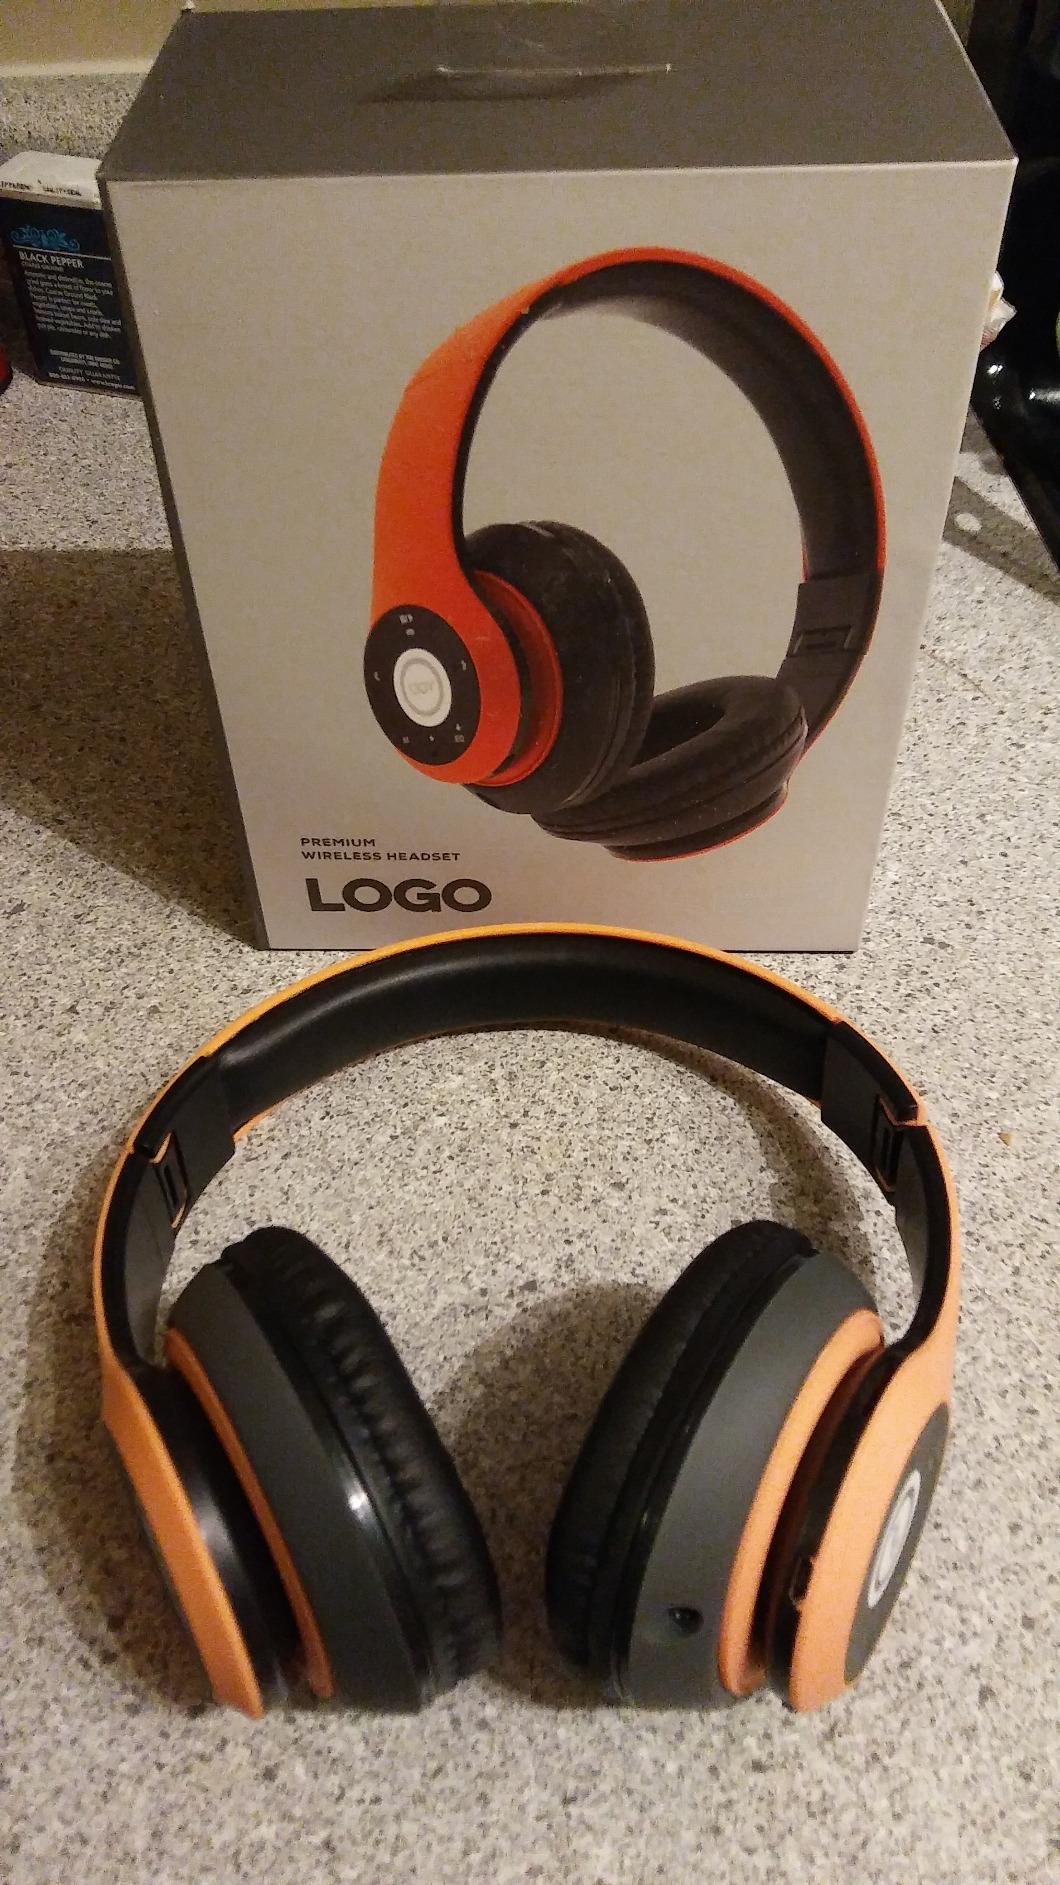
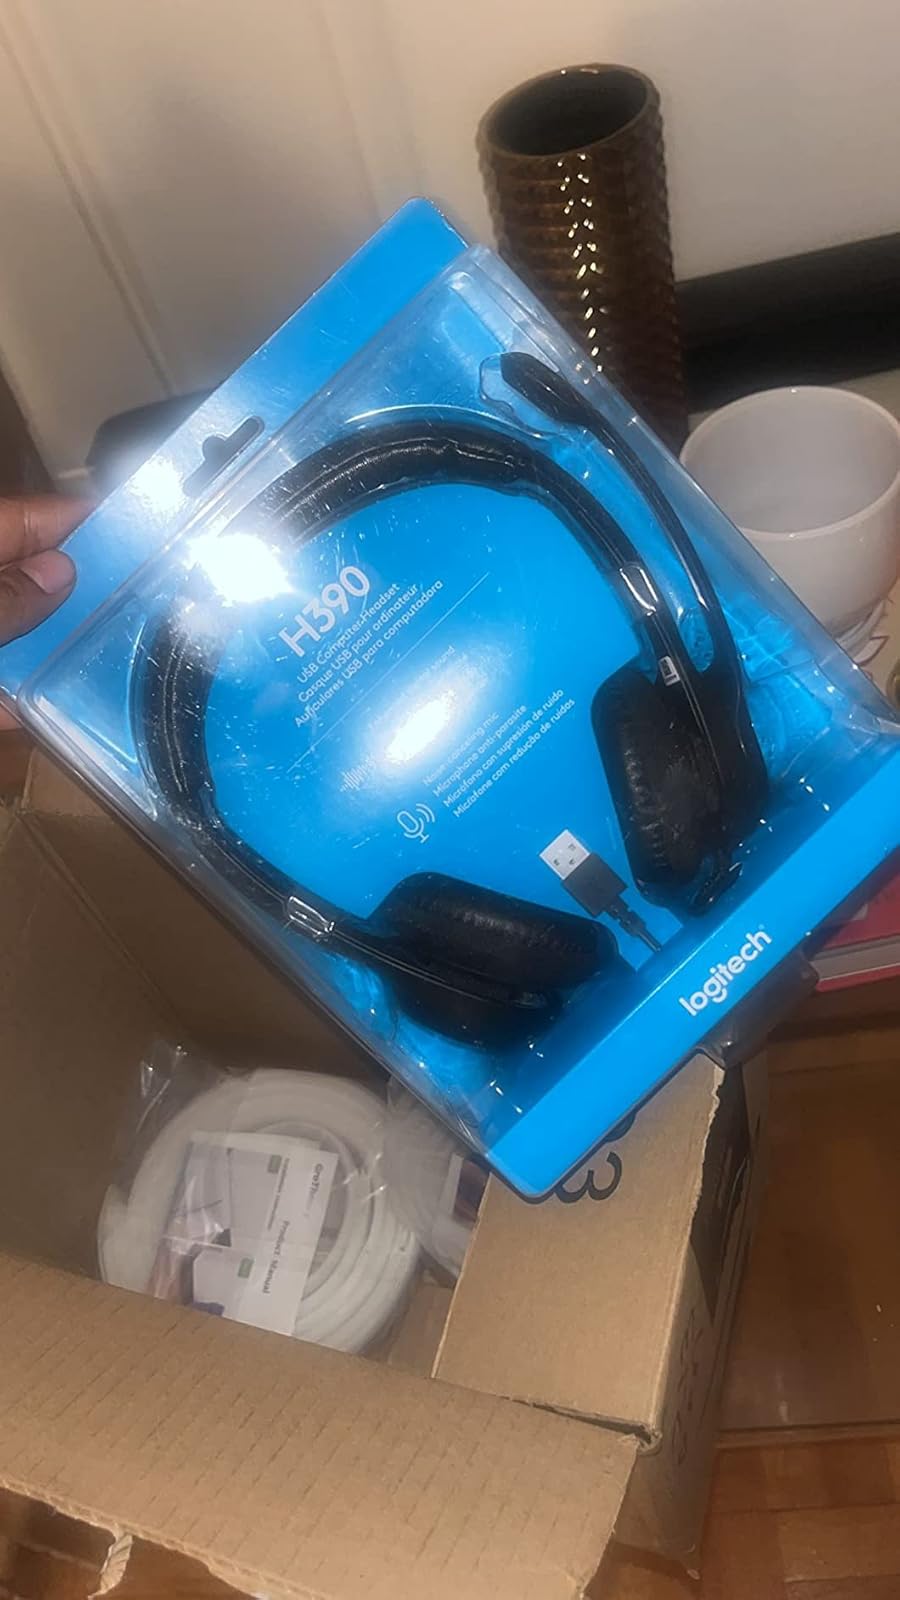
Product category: headphones
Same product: no